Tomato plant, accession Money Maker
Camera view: tilt-top (135 deg); turntable rotation: 180 degrees
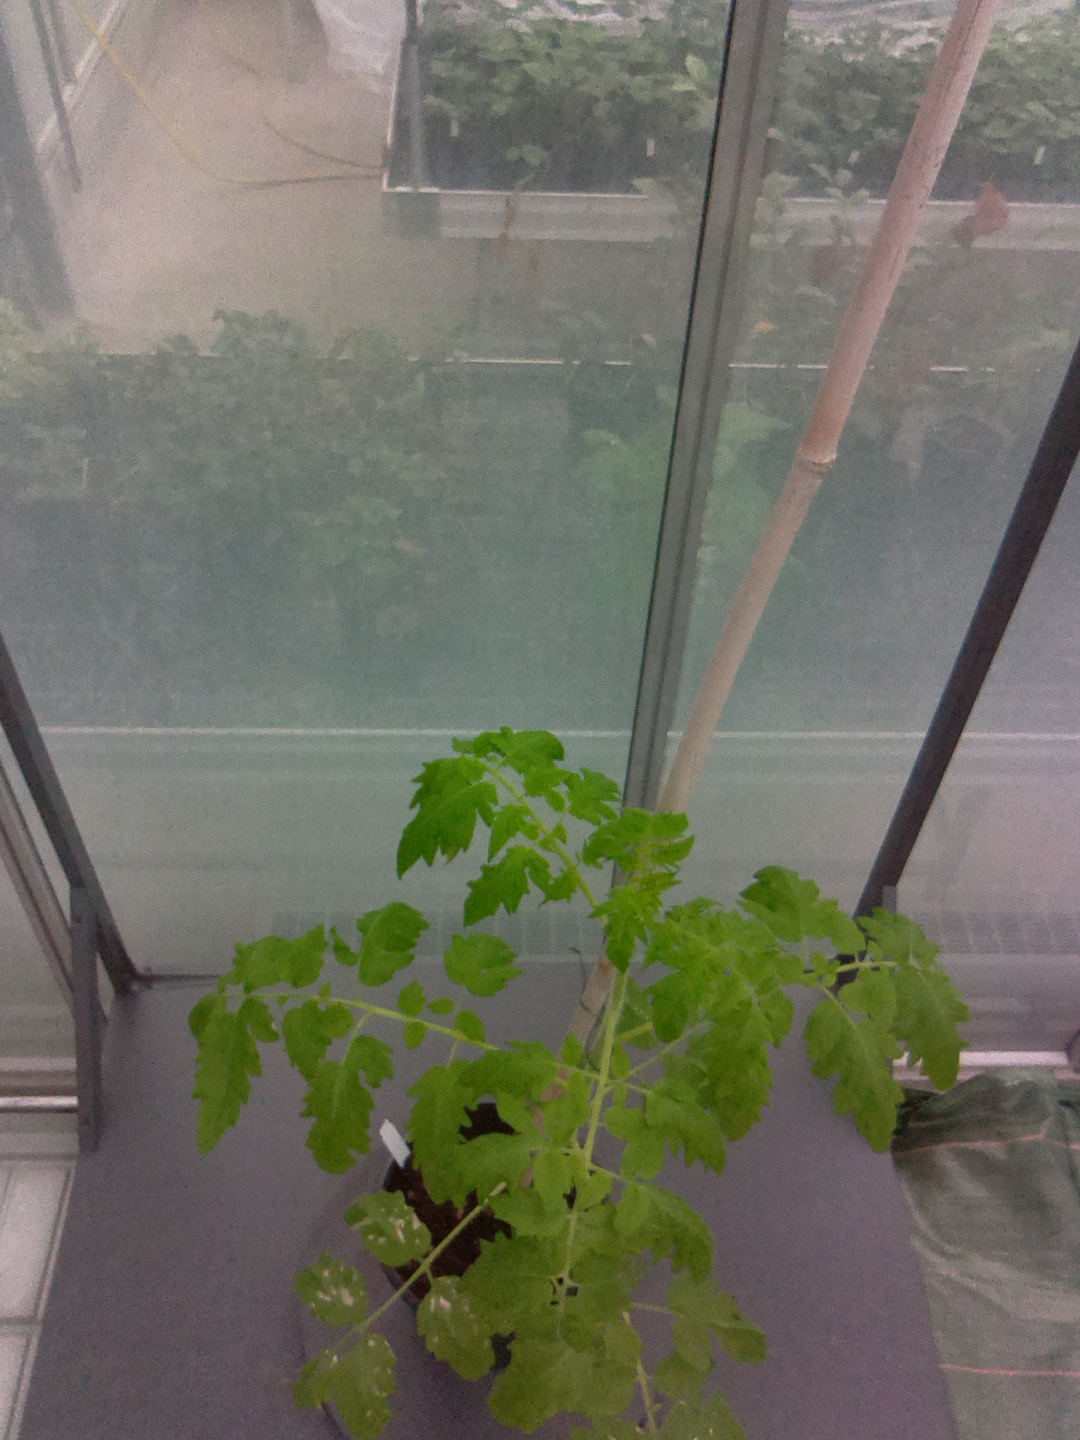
BBCH growth stage 52: 2 inflorescences visible